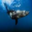
Label: seal